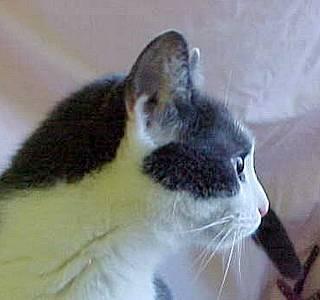
cat